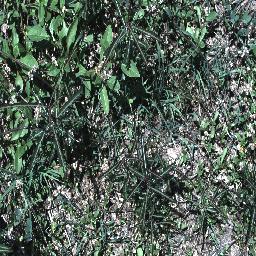
Label: parkinsonia